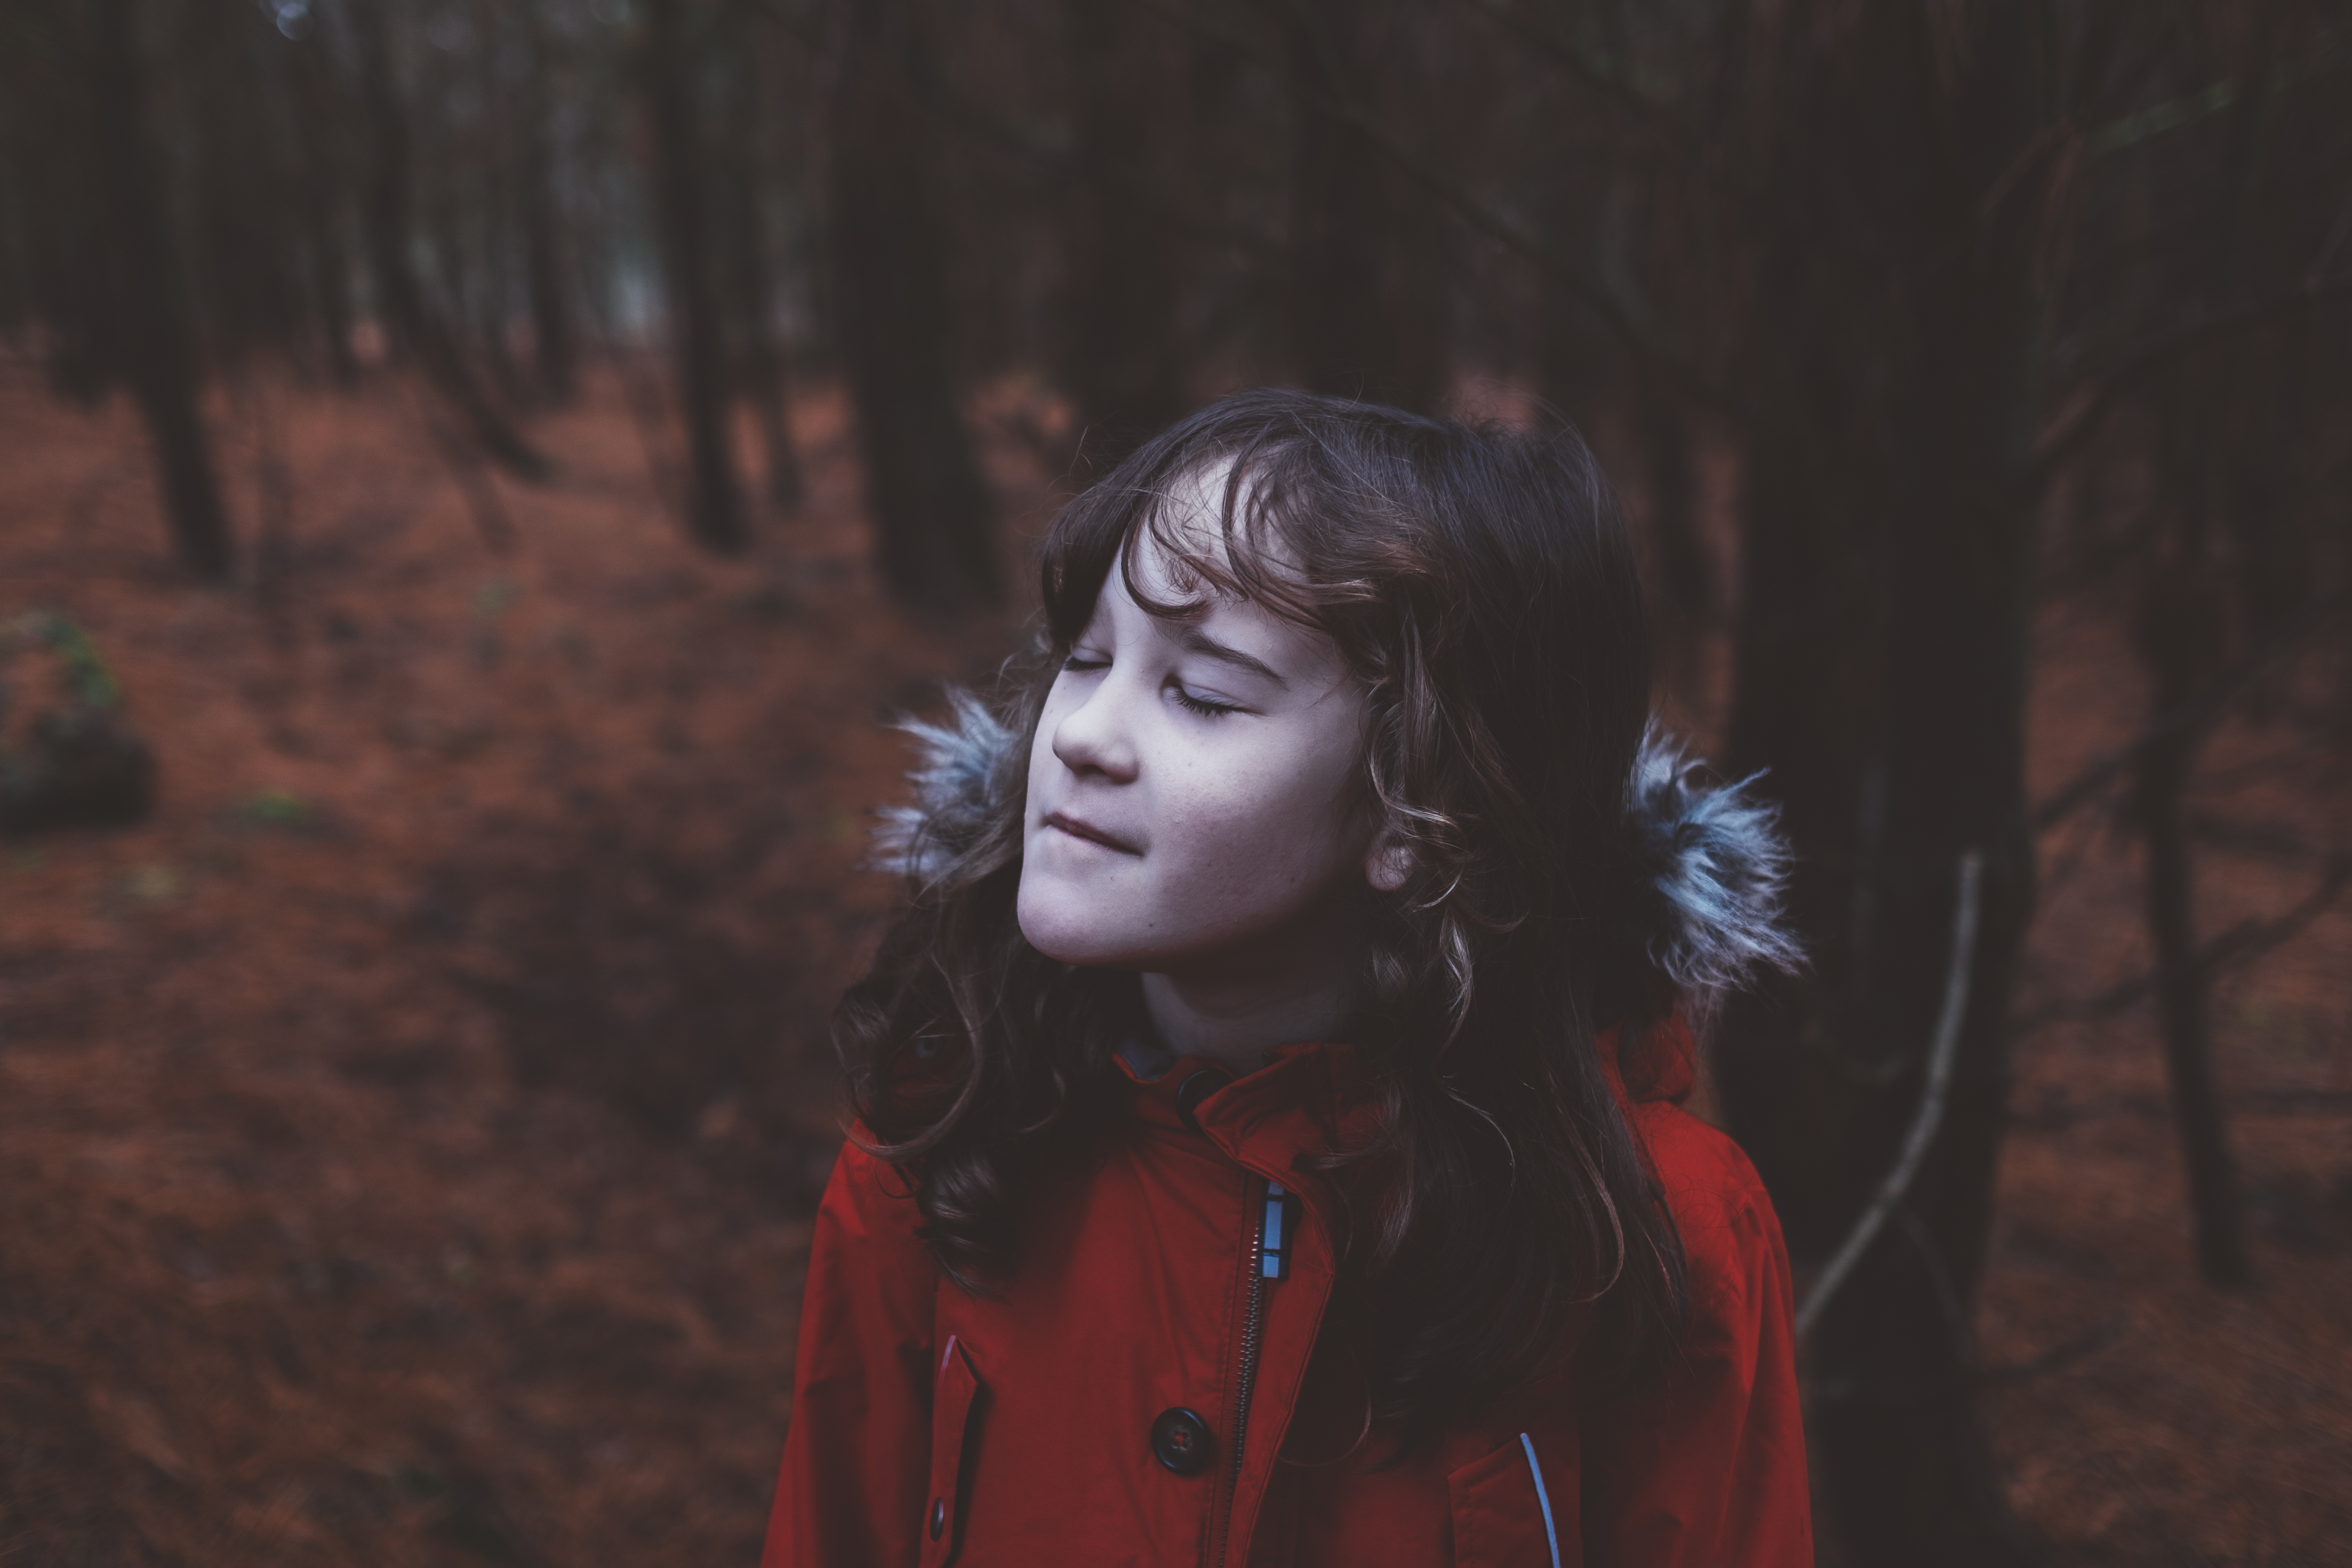
forest, girl, kid, portrait, coat, autumn, child, darkness, jacket, season, screenshot